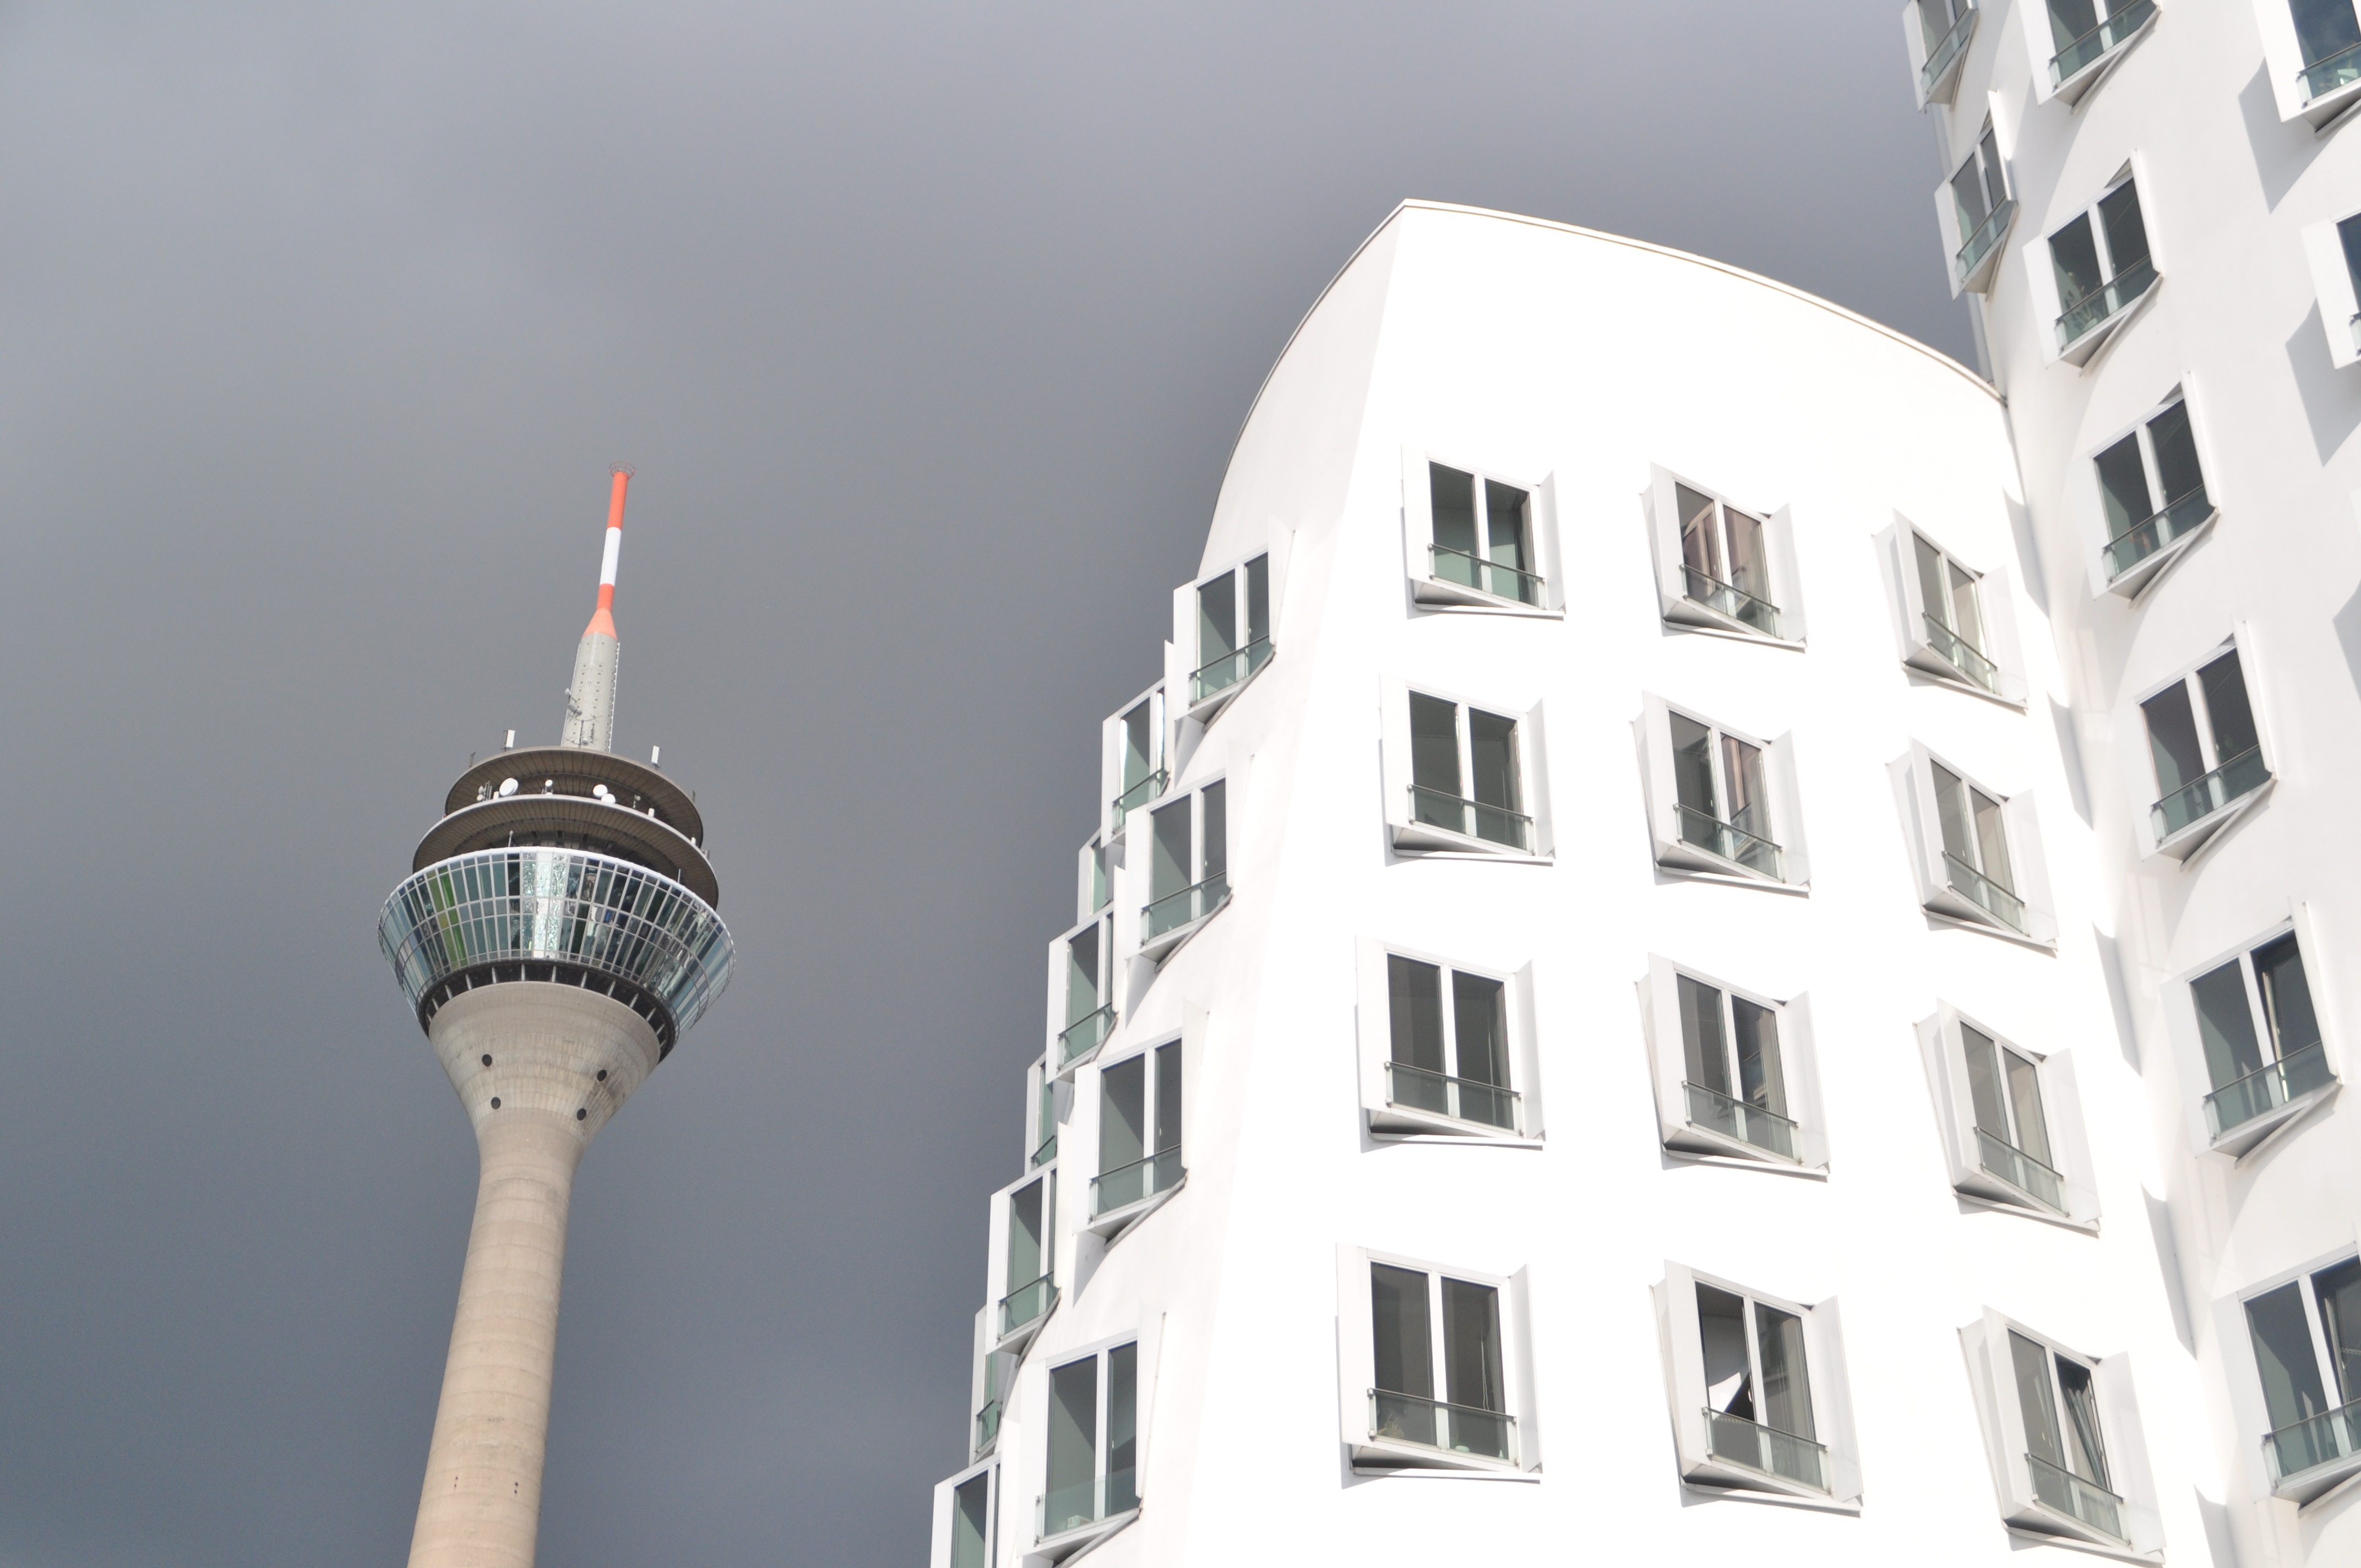
architecture, skyscraper, urban, tower, landmark, facade, modern, tower block, modern architecture, gehry, dusseldorf, media harbour, rhine tower, gehry buildings